Pizza in New York City

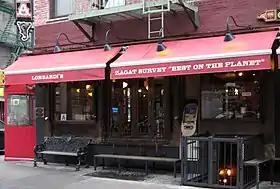
Lombardi's, Spring Street/Mott Street (2013)

Pizza is an important part of the culinary culture of New York City. In the late 19th and early 20th centuries, Italian immigrants adapted traditional Neapolitan pizza to the ovens available in New York, leading to New York–style pizza. The style then, in turn, influenced pizza-making in Italy through the pizza effect. As of 2018, the city is home to between 800 and 3,000 pizzerias, many of which focus on serving individual slices, the price of which has become an economic indicator called the Pizza Principle.